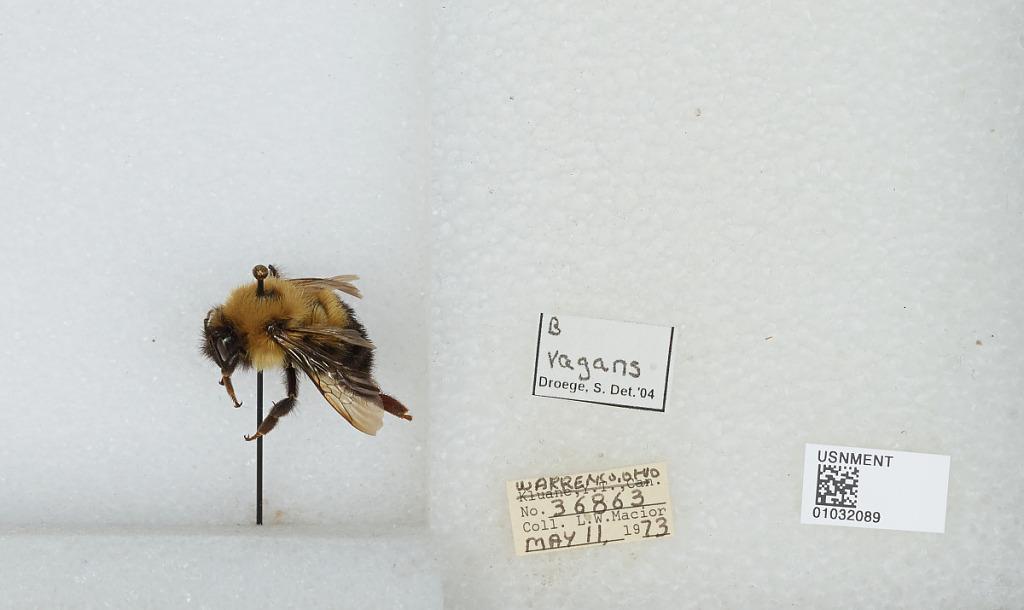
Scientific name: Bombus (Pyrobombus) vagans vagans Smith
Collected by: L. Macior
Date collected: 1973-5-11
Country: United States
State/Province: Ohio
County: Warren
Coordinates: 39.4242, -84.1856
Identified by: Droege, Sam